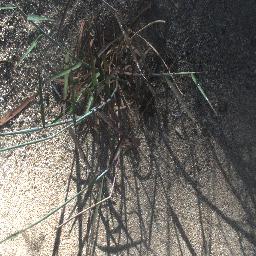
Label: negative